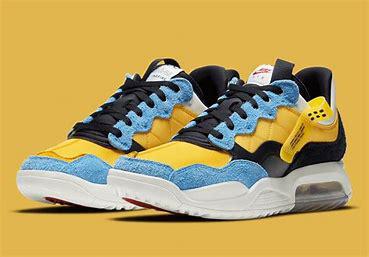
Brand: Jordan
Model: MA2